The Ballad of Chevy Chase

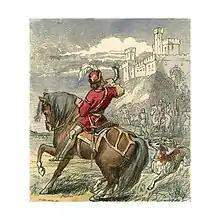
Earl Douglas advancing with his men. Illustration by F. Tayler.

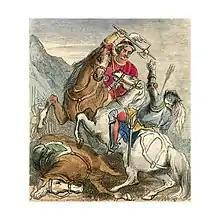
The death of Earl Douglas. Illustration by F. Tayler.

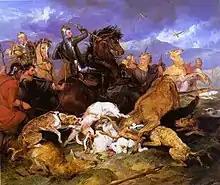
"The Hunting of Chevy Chase" (1825–6) by Edwin Landseer

The ballads tell the story of a large hunting party upon a parcel of hunting land (or "chase") in the Cheviot Hills, a range of rolling hills straddling the Anglo-Scottish border between Northumberland and the Scottish Borders—hence, Chevy Chase. The hunt is led by Percy, the English Earl of Northumberland, against the wishes of the Scottish Earl Douglas, who had forbidden it. Douglas interprets the party's arrival as an invasion of Scotland and attacks. Only 110 people survive the bloody battle that follows.